Stitches (book)

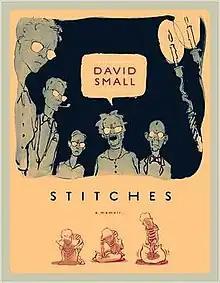
Cover to the English-language hardcover edition of "Stitches"

Stitches: A Memoir is a graphic memoir written and illustrated by David Small.